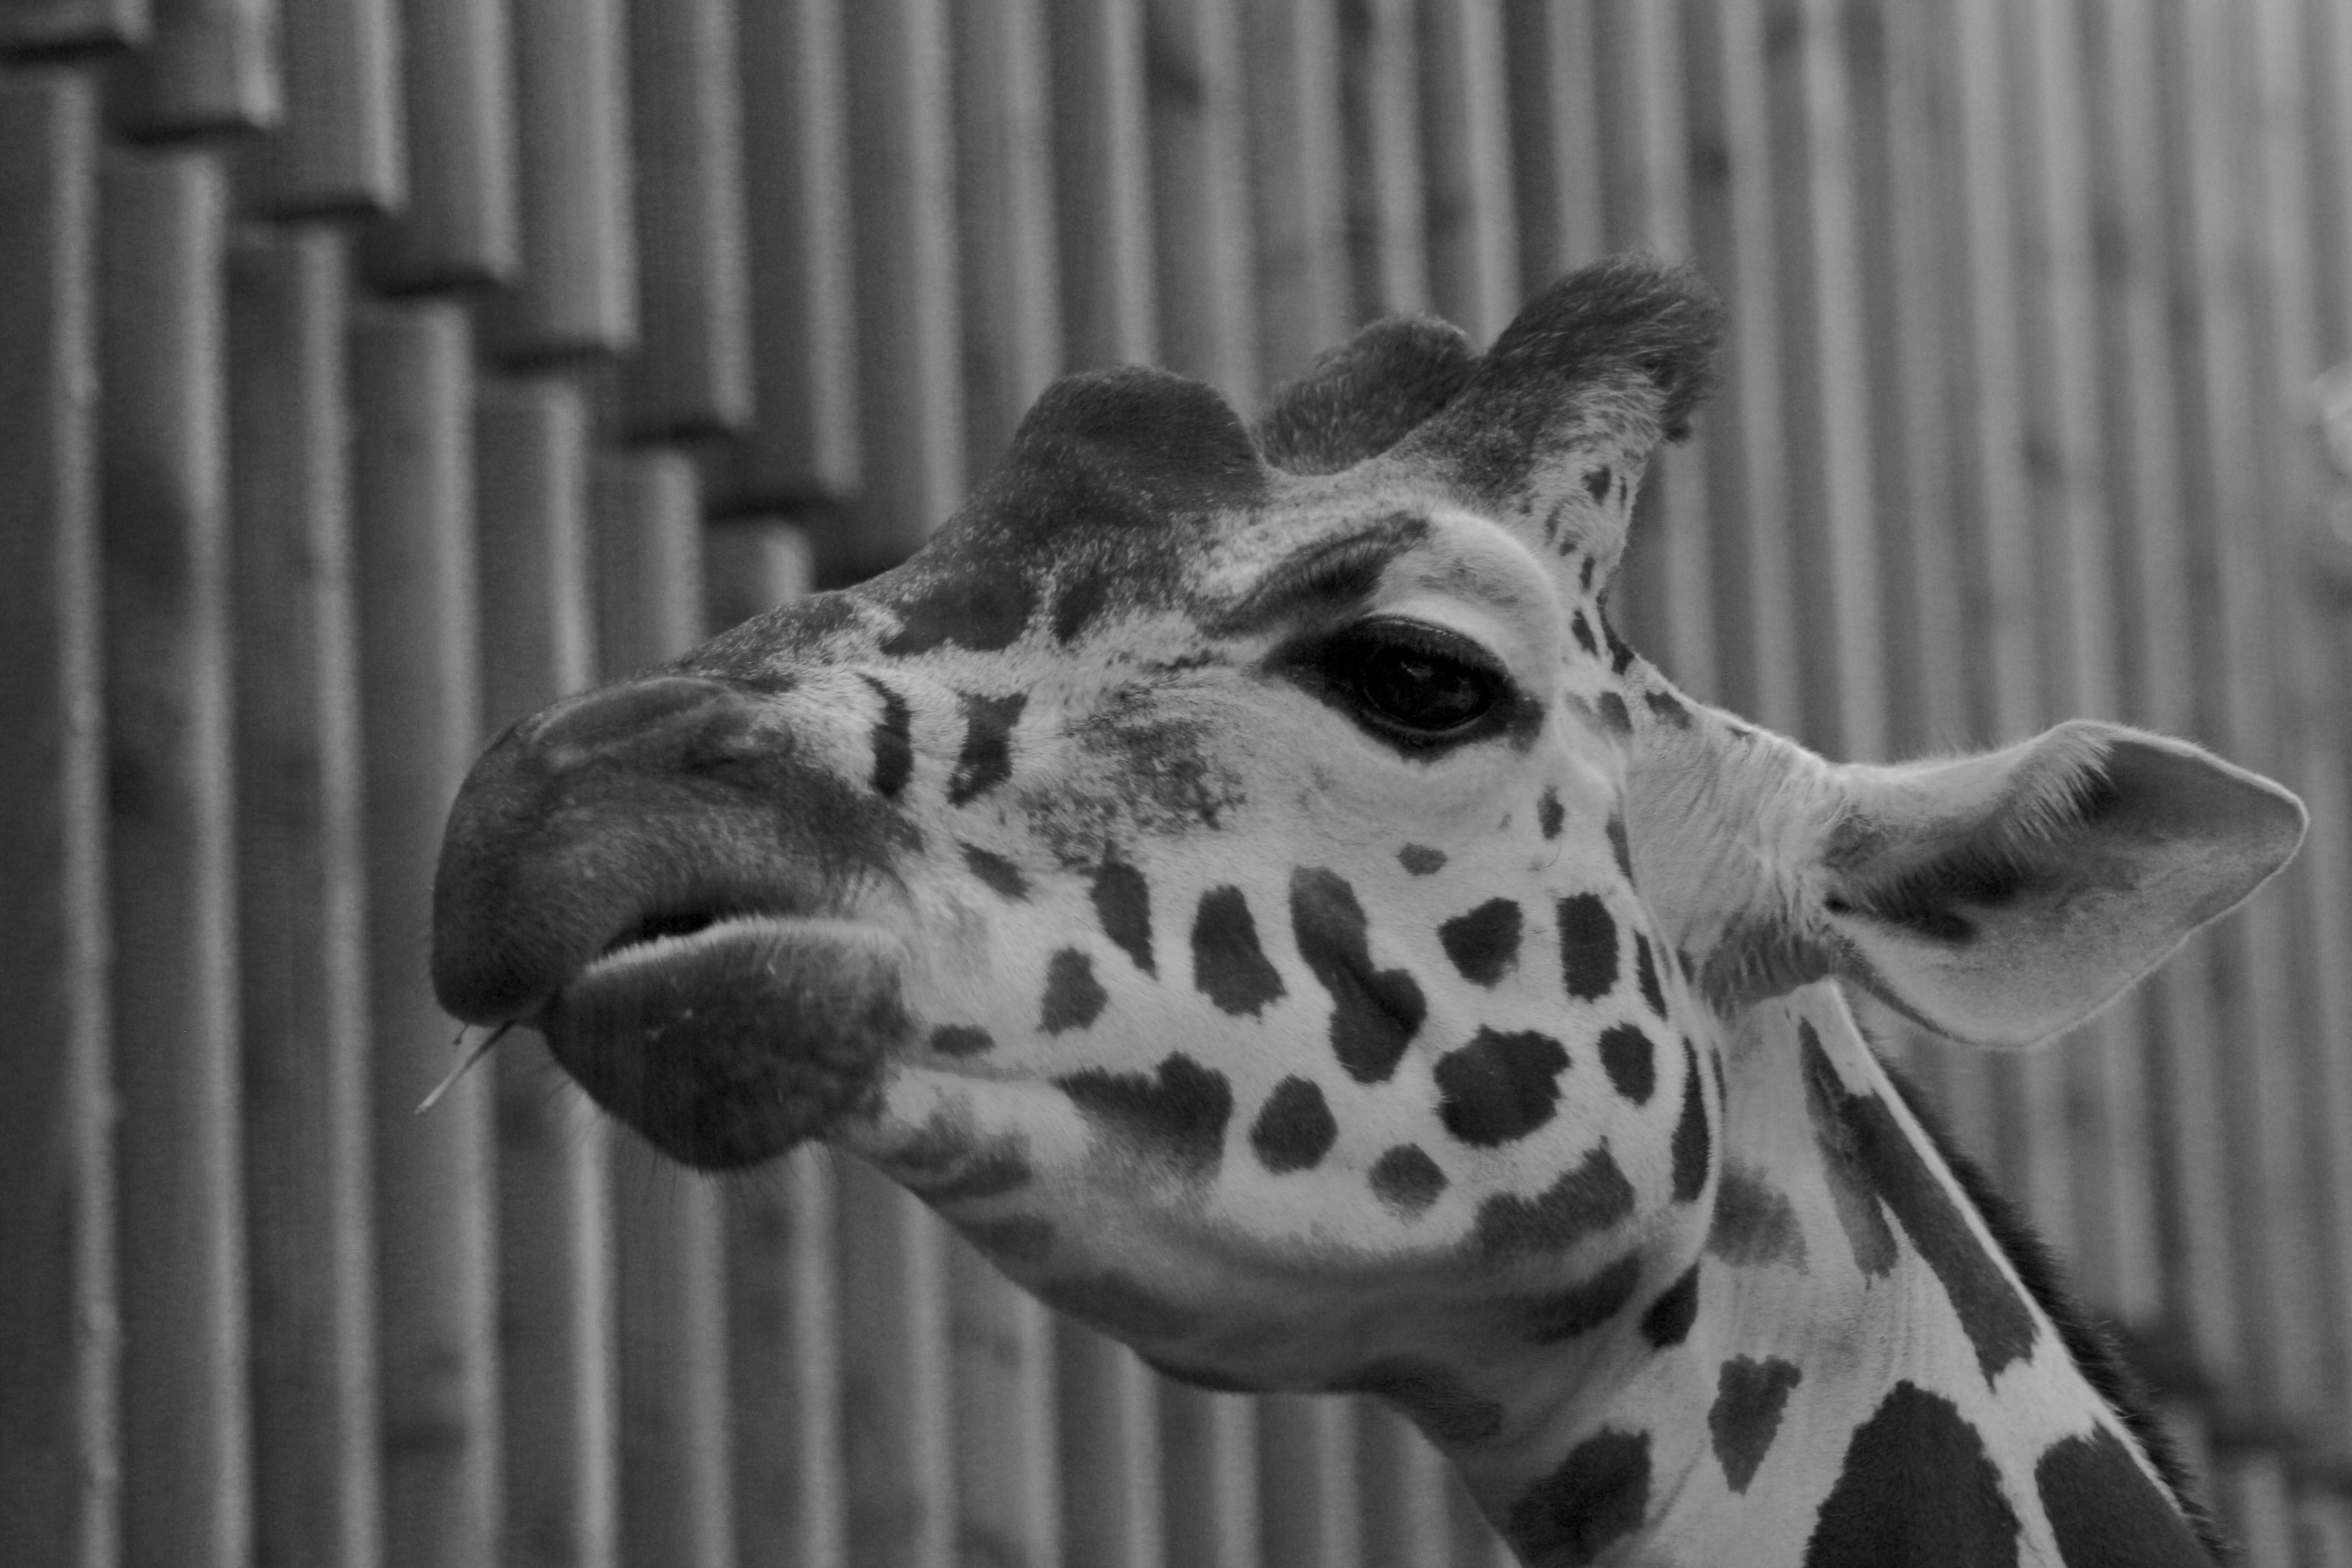
giraffe, giraffidae, vertebrate, terrestrial animal, mammal, wildlife, snout, black and white, zoo, head, eye, monochrome photography, adaptation, organ, monochrome, organism, photography, neck, fawn, style, whiskers